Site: brandenburg
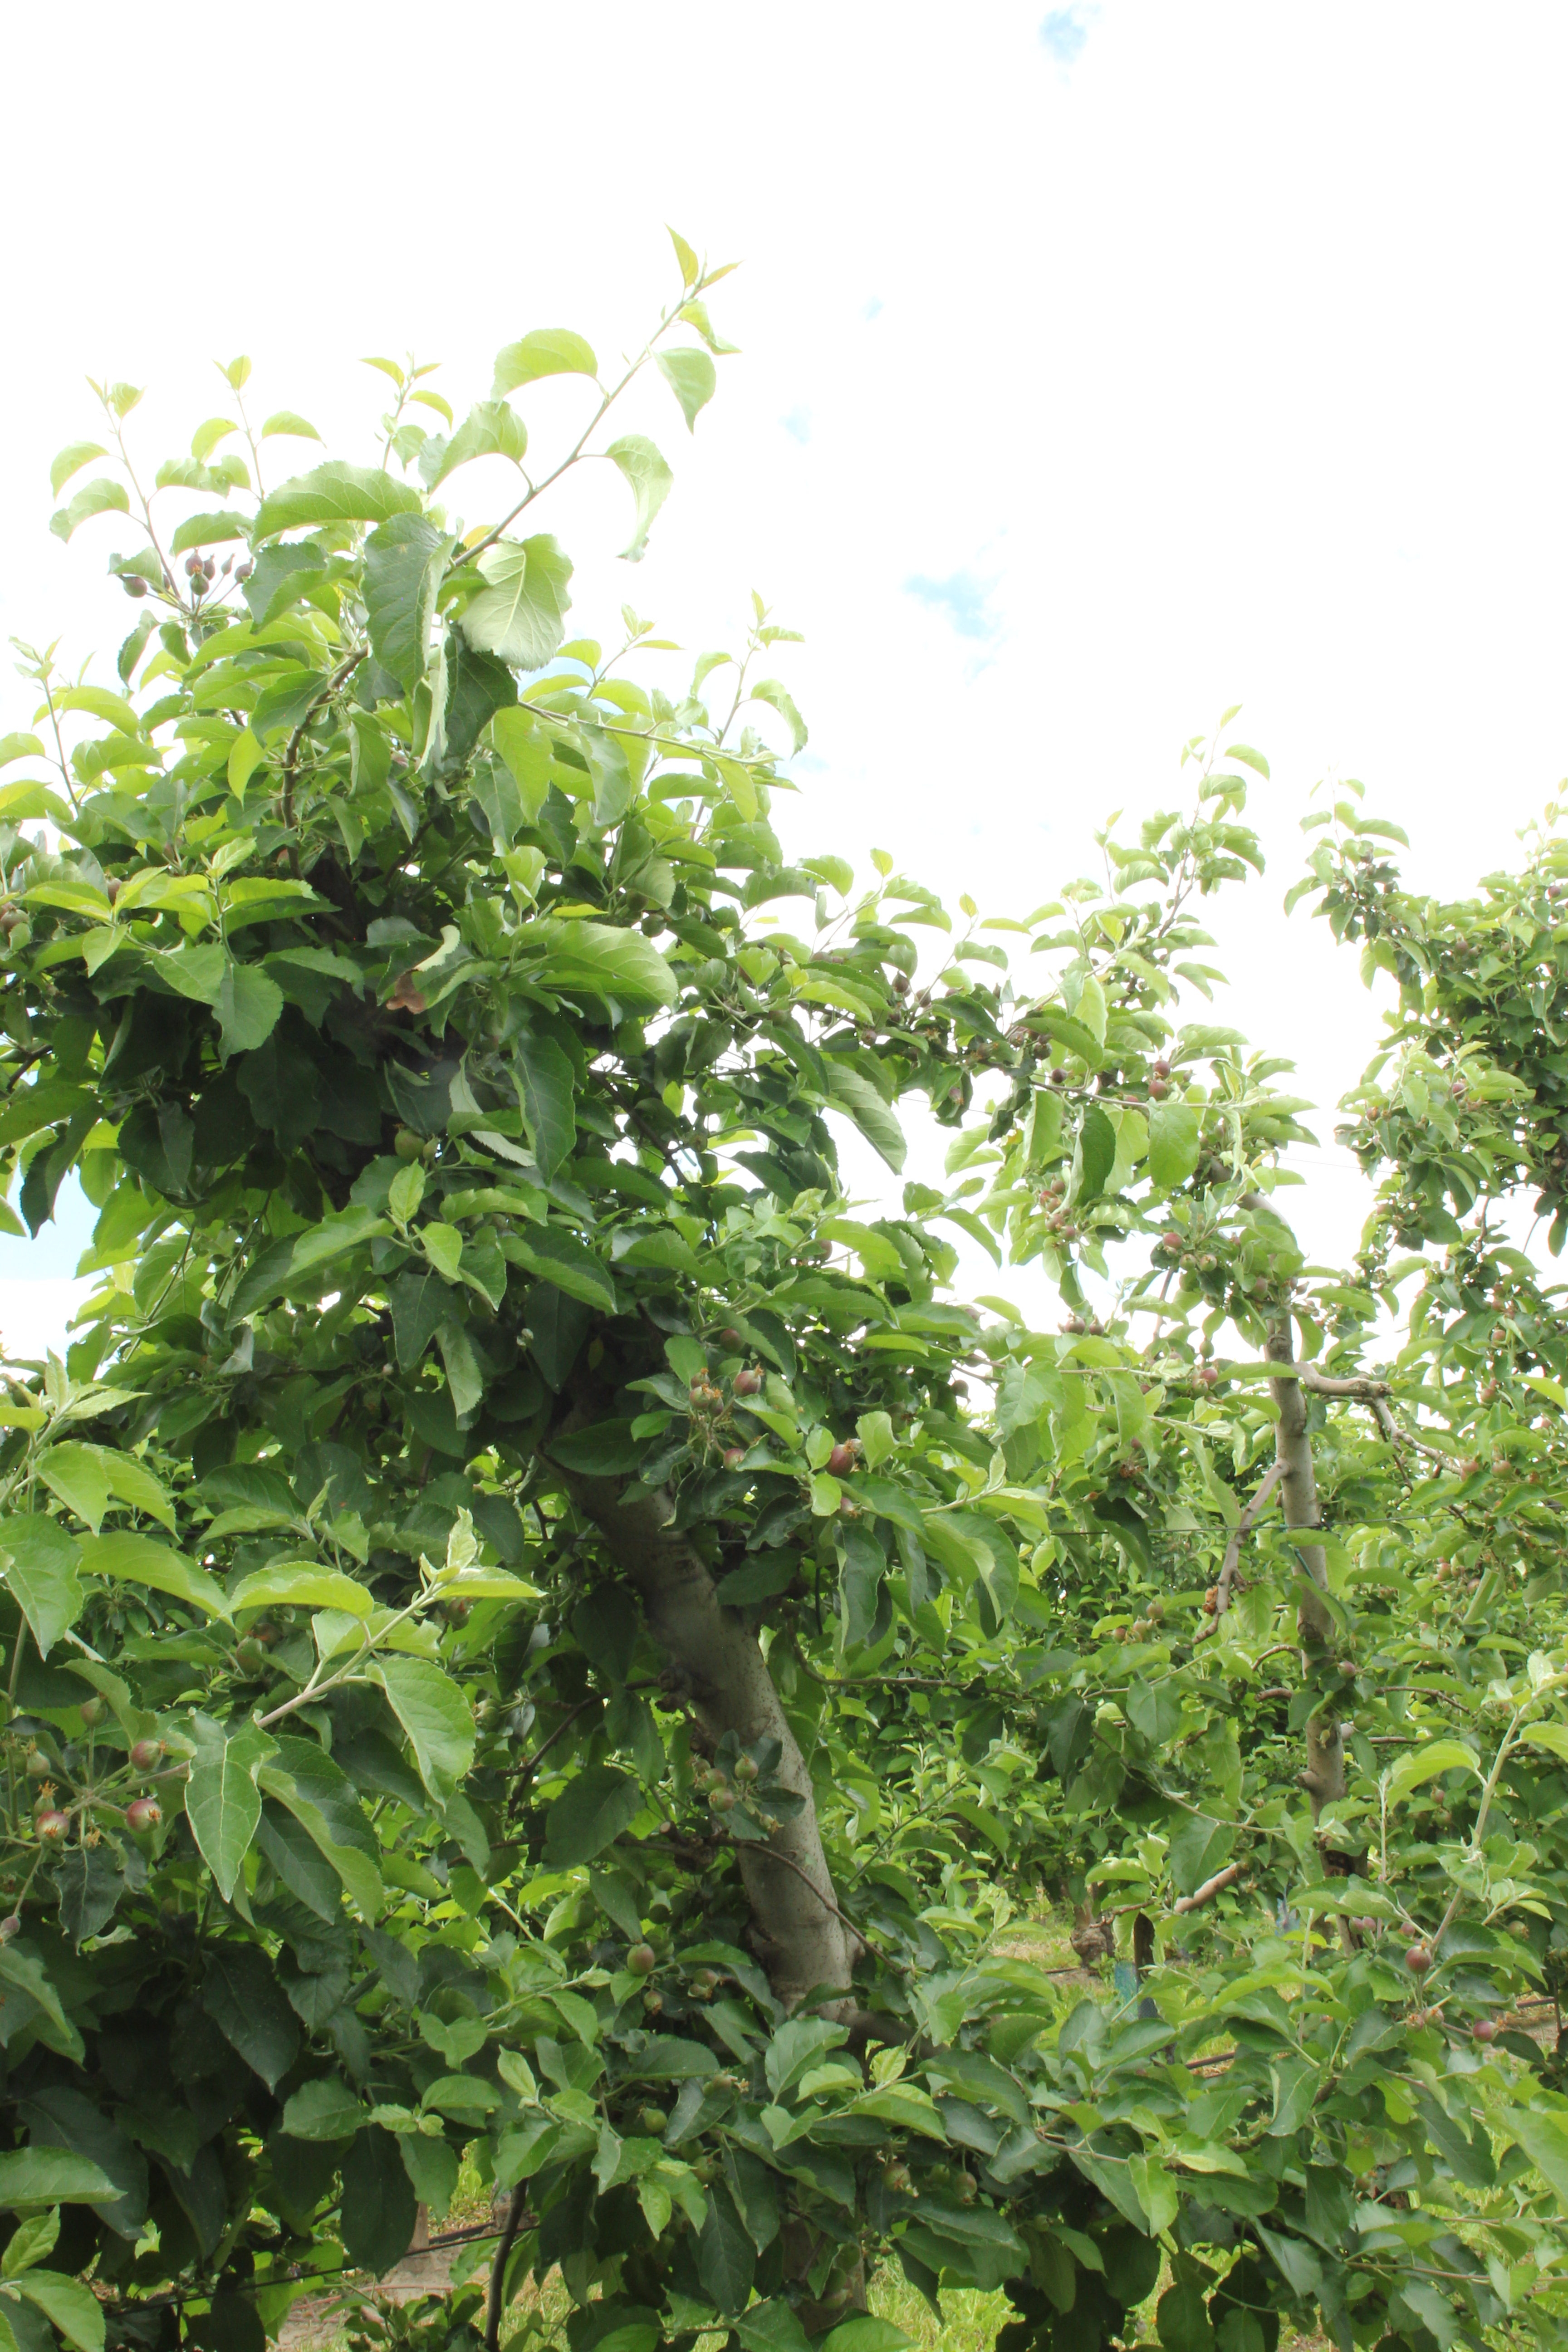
Growth stage (BBCH 72): Development of fruit